1929 Palestine riots

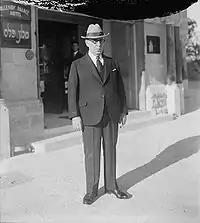
Jerusalem commissioner Edward Keith-Roach

The Western Wall is one of the holiest of Jewish sites, as it is a remnant of the ancient Second Temple compound destroyed in 70 CE. The Jews, through the practice of centuries, had established a right of access to the Western Wall for the purposes of their devotions. As part of the Temple Mount the Western Wall was under the control of the Muslim religious trust, the Waqf. Muslims consider the wall to be part of the Al-Aqsa Mosque, the third holiest site in Islam, and according to Islamic tradition the place where Muhammad tied his steed, Buraq, before his night journey to heaven. There had been a few serious incidents resulting from these differences.